Alfred Gibbs Bourne

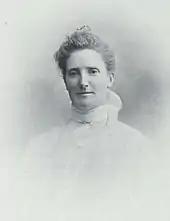
Lady Bourne

Bourne was the son of Rev. Alfred Bourne, secretary of the British Foreign School Society, and he joined the University College School after a liberal home education. Along with his contemporary Sydney J. Hickson, he was fascinated by the lectures of Ray Lankester. He later joined the University College in 1876 and attended the Royal School of Mines. In 1886, he went to Madras to join the Presidency College as Professor of Biology. He held this position until 1898 although he also held the positions of Registrar and Superintendent of the Madras Government Museum.